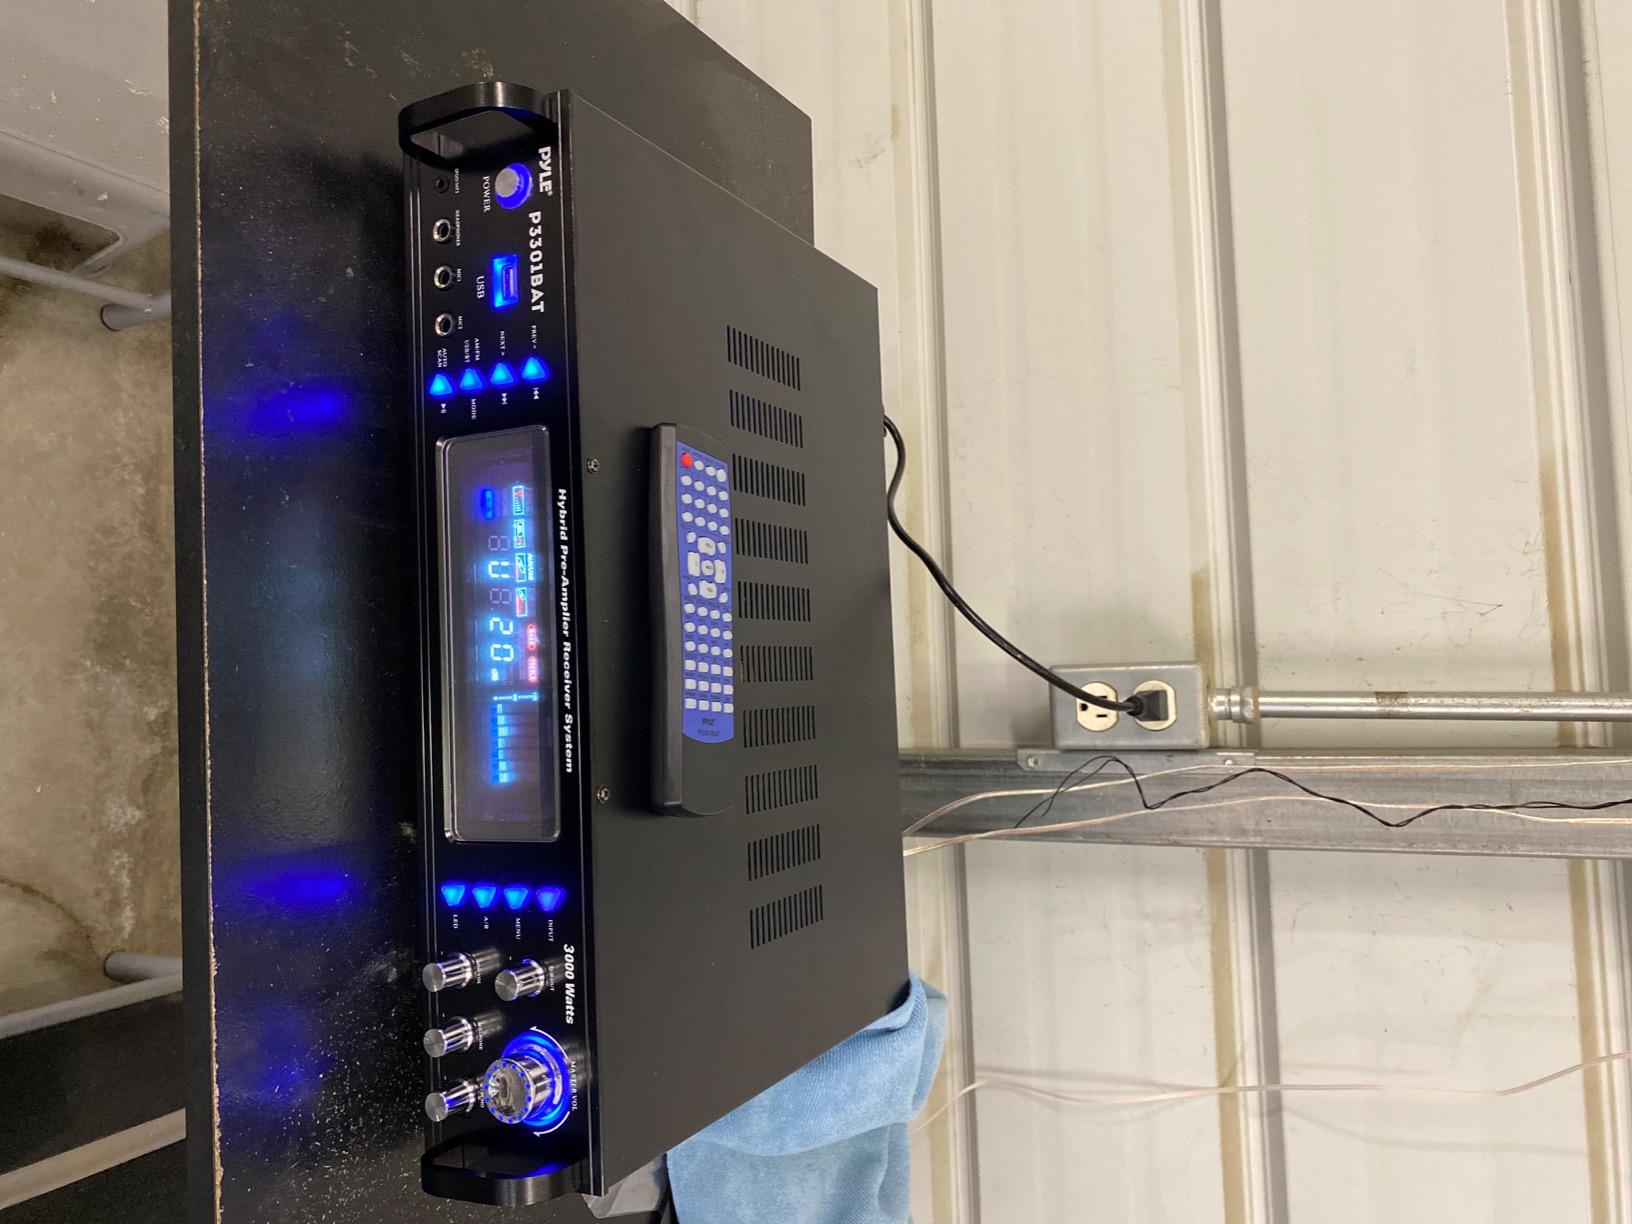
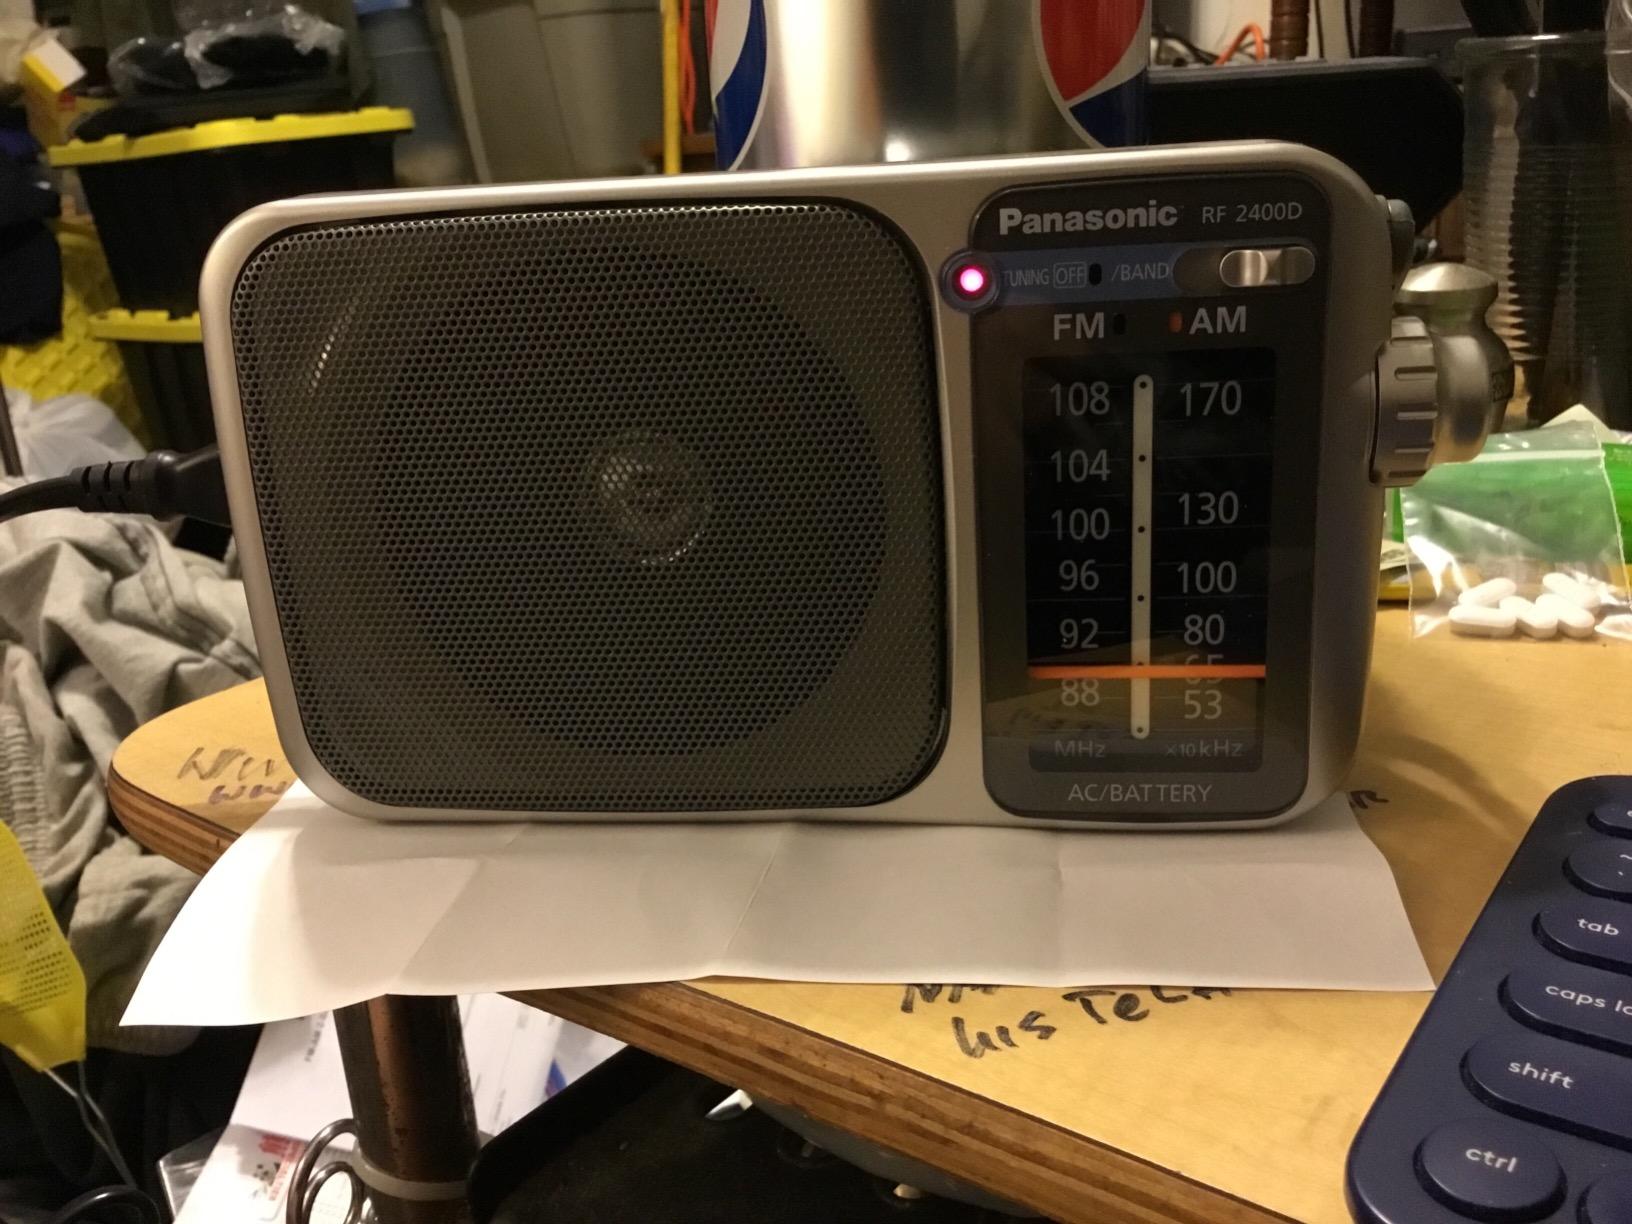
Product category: radio
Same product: no